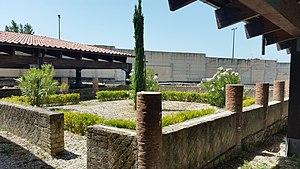
Ponticelli est un quartier de Naples situé dans la zone orientale de la ville.